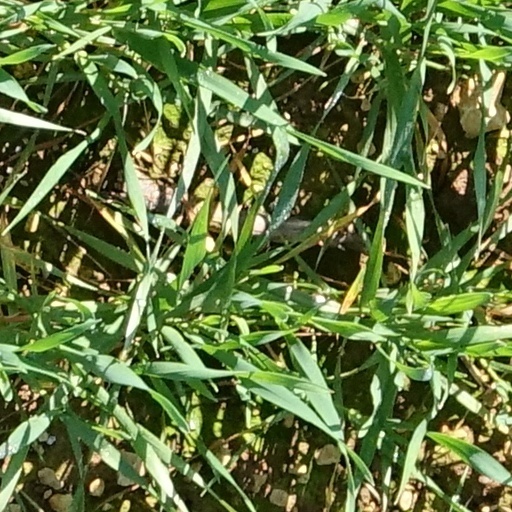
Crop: wheat